José Federico de Carvajal

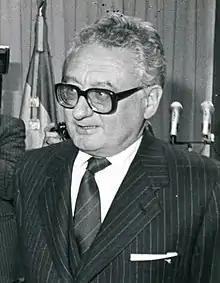

José Federico de Carvajal Pérez (14 March 1930 – 13 June 2015) was a Spanish lawyer and politician, member of the Spanish Socialist Workers' Party and President of the Spanish Senate from 1982 to 1989.